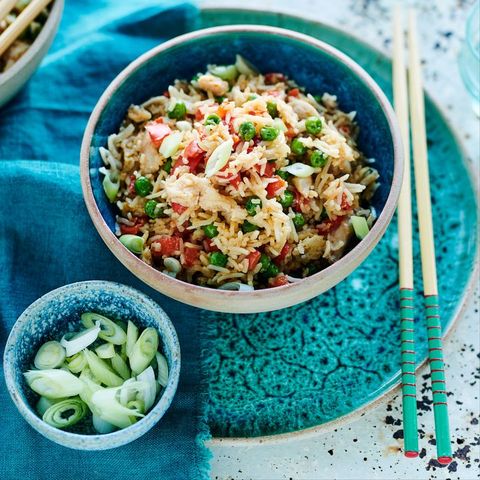
Dish: fried_rice